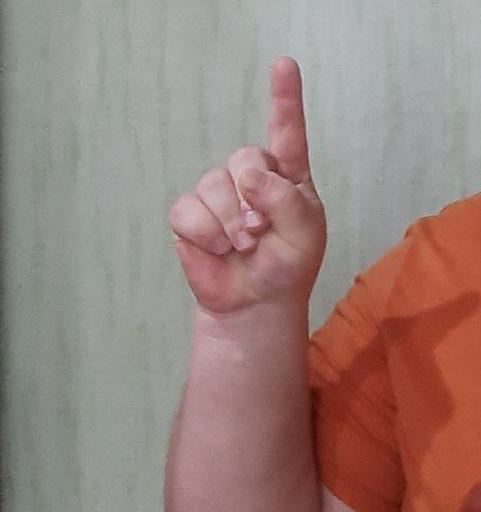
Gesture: one